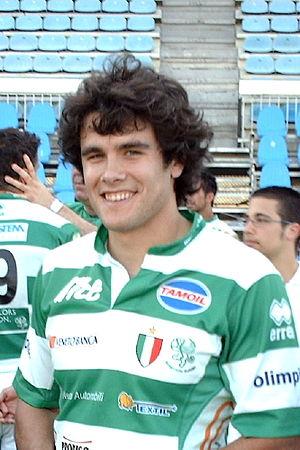
Andrea Marcato, né le 17 avril 1983 à Padoue, est un joueur italien de rugby à XV qui a joué avec l'équipe d'Italie entre 2006 et 2009. Évoluant aux postes de demi d'ouverture ou d'arrière, il a évolué sein des clubs italiens de Petrarca Padoue, Benetton Trévise et Calvisano dans le Campionato Nazionale Eccellenza.